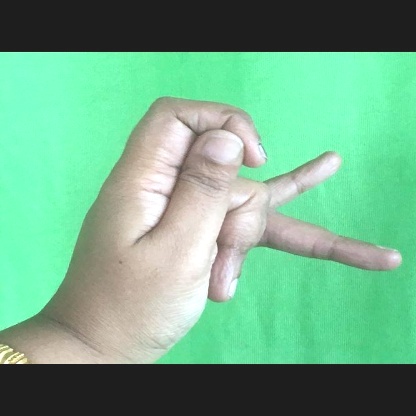
Mudra: Katakamukha